Eldgjá

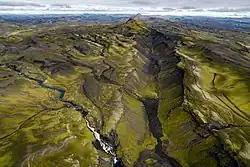
Eldgjá

It consists of a northeast-southwest trending graben with explosion craters, about long. It is wide, deep and part of a larger long chain of offset grabens. The canyon is subdivided into four segments from southwest to northeast. The northeasternmost segment is known as ); the name Eldgjá is usually only applied to the long segment in the middle of the chain, but the 939 eruption also involved other segments. The canyon extends between the Öldufellsjökull glacier of the Myrdalsjökull Ice Cap (the ice cap covers part of the fissure) in the southwest, stretches across mountainous terrain and almost reaches the Vatnajökull Ice Cap to the northeast at Stakafell mountain. It is the longest volcanic fissure in Iceland.